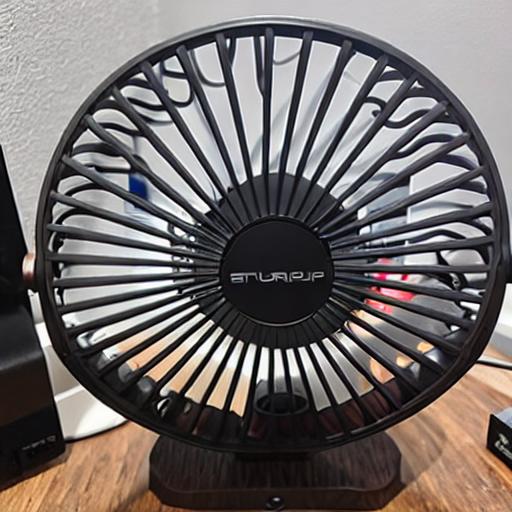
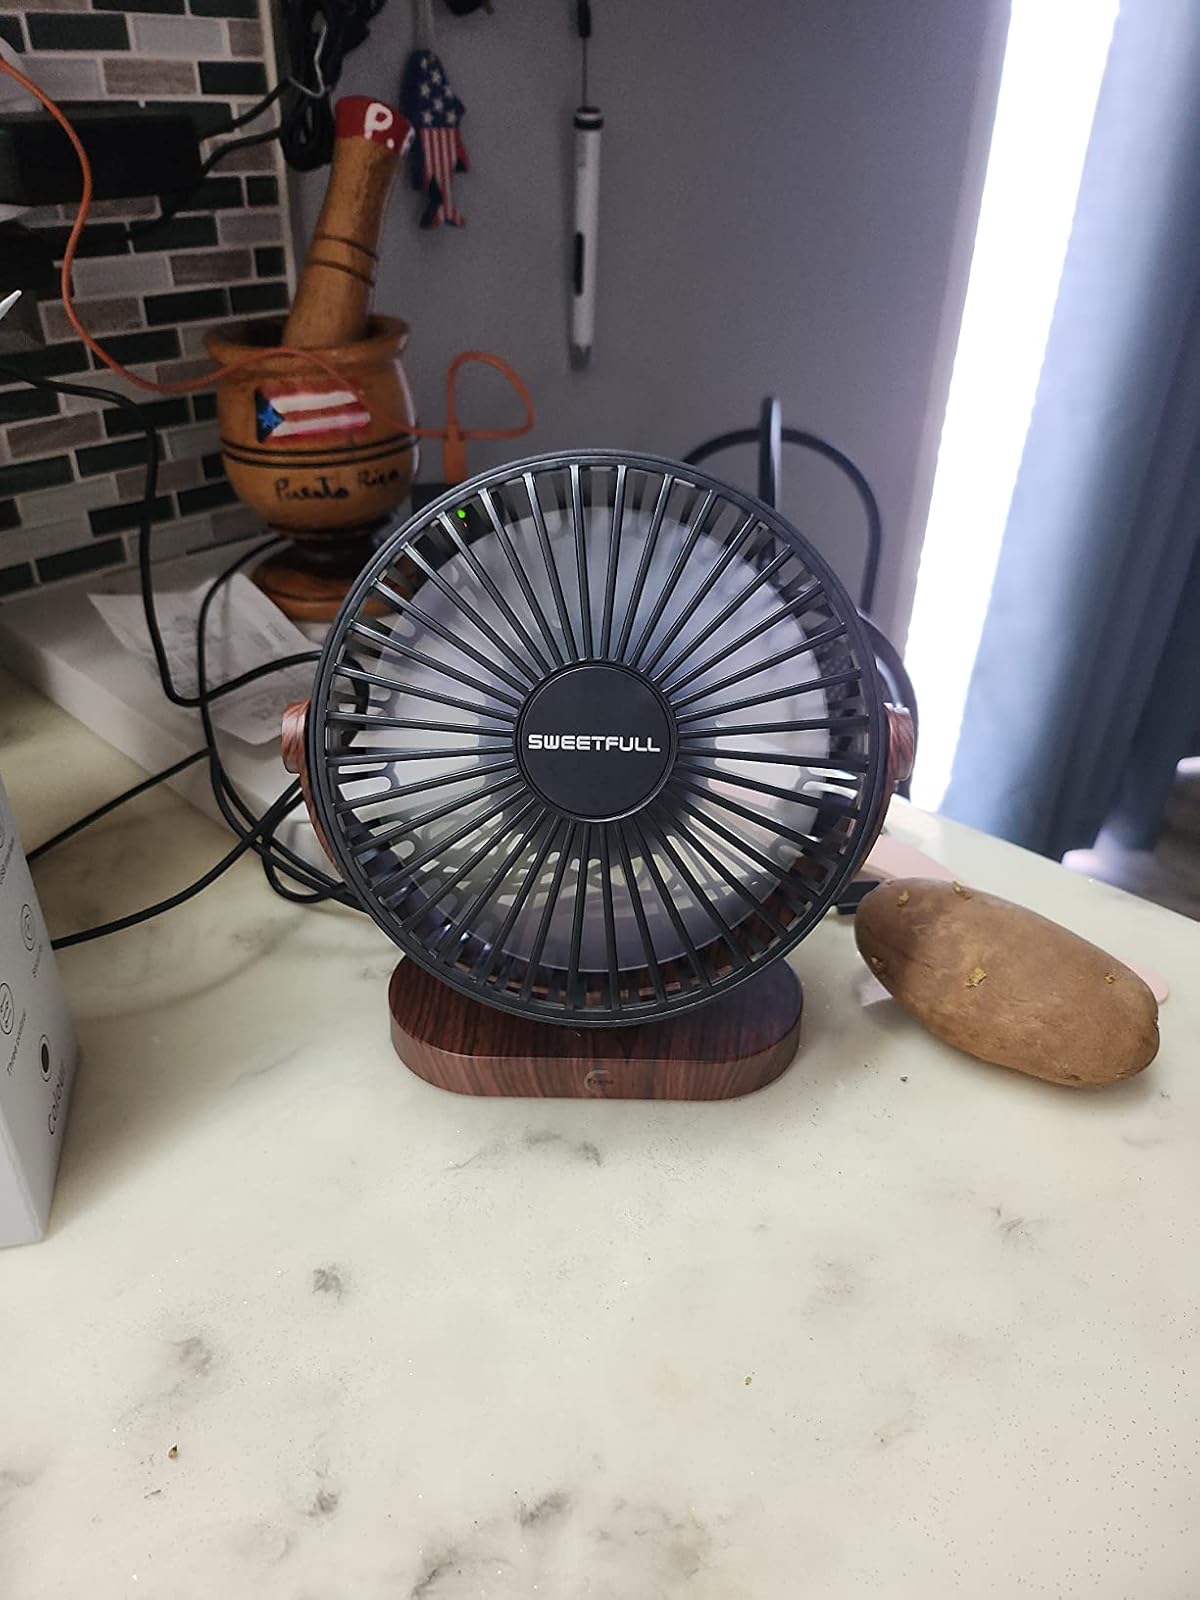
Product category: fan
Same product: no